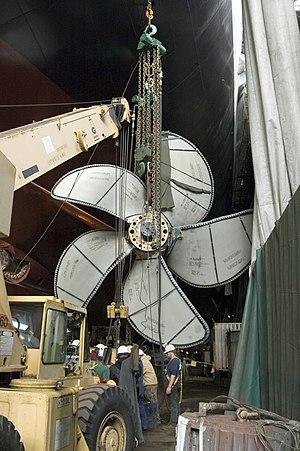
Le chantier naval Newport News Shipbuilding ou NNS, connu de 2001 à 2011 sous le nom de chantier naval Northrop Grumman de Newport News, est un important site de construction navale, situé à Newport News, à l'embouchure de la James River, dans l'État de Virginie. Fondé en 1886, ce site industriel est le principal chantier naval privé des États-Unis. Après avoir été intégré au groupe Northrop Grumman en 2001, il dépend depuis 2011 d'une société regroupant les activités navales de ce groupe et nommée Huntington Ingalls Industries.
La classe Nimitz est une classe de porte-avions géants à propulsion nucléaire actuellement en service dans l'US Navy. Avec 88 000 tonnes de déplacement, les porte-avions de la classe Nimitz sont les plus imposants navires de guerre actuellement en service, détenant le record du monde des navires militaires pour le poids en déplacement. Cependant, s'ils sont les navires les plus lourds de la flotte américaine, ils ne sont pas les plus longs ; ce record est détenu par l'USS Enterprise.